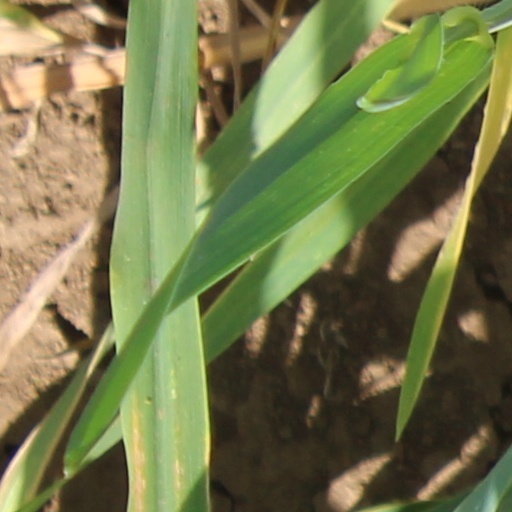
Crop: wheat